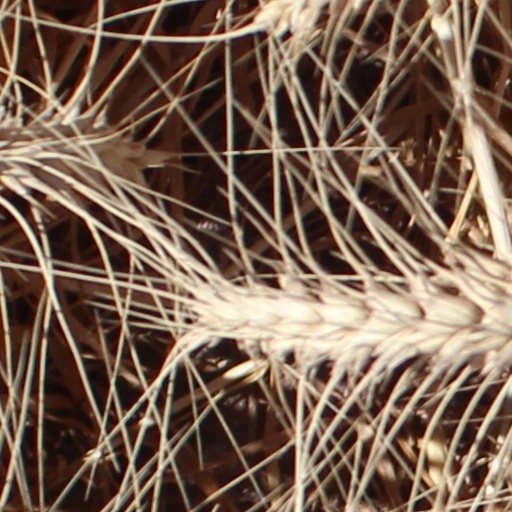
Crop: wheat